Hanna Berger

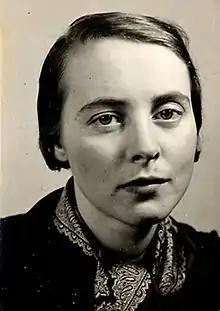
Hanna Berger, German Dance Archive Cologne

Hanna Berger (born Johanna Elisabeth Hochleitner-Köllchen; 23 August 1910 – 15 January 1962) was an Austrian dancer, choreographer, teacher, director, theatre director, writer and lifelong anti-Nazi and communist. She was described as part of the free dance movement.